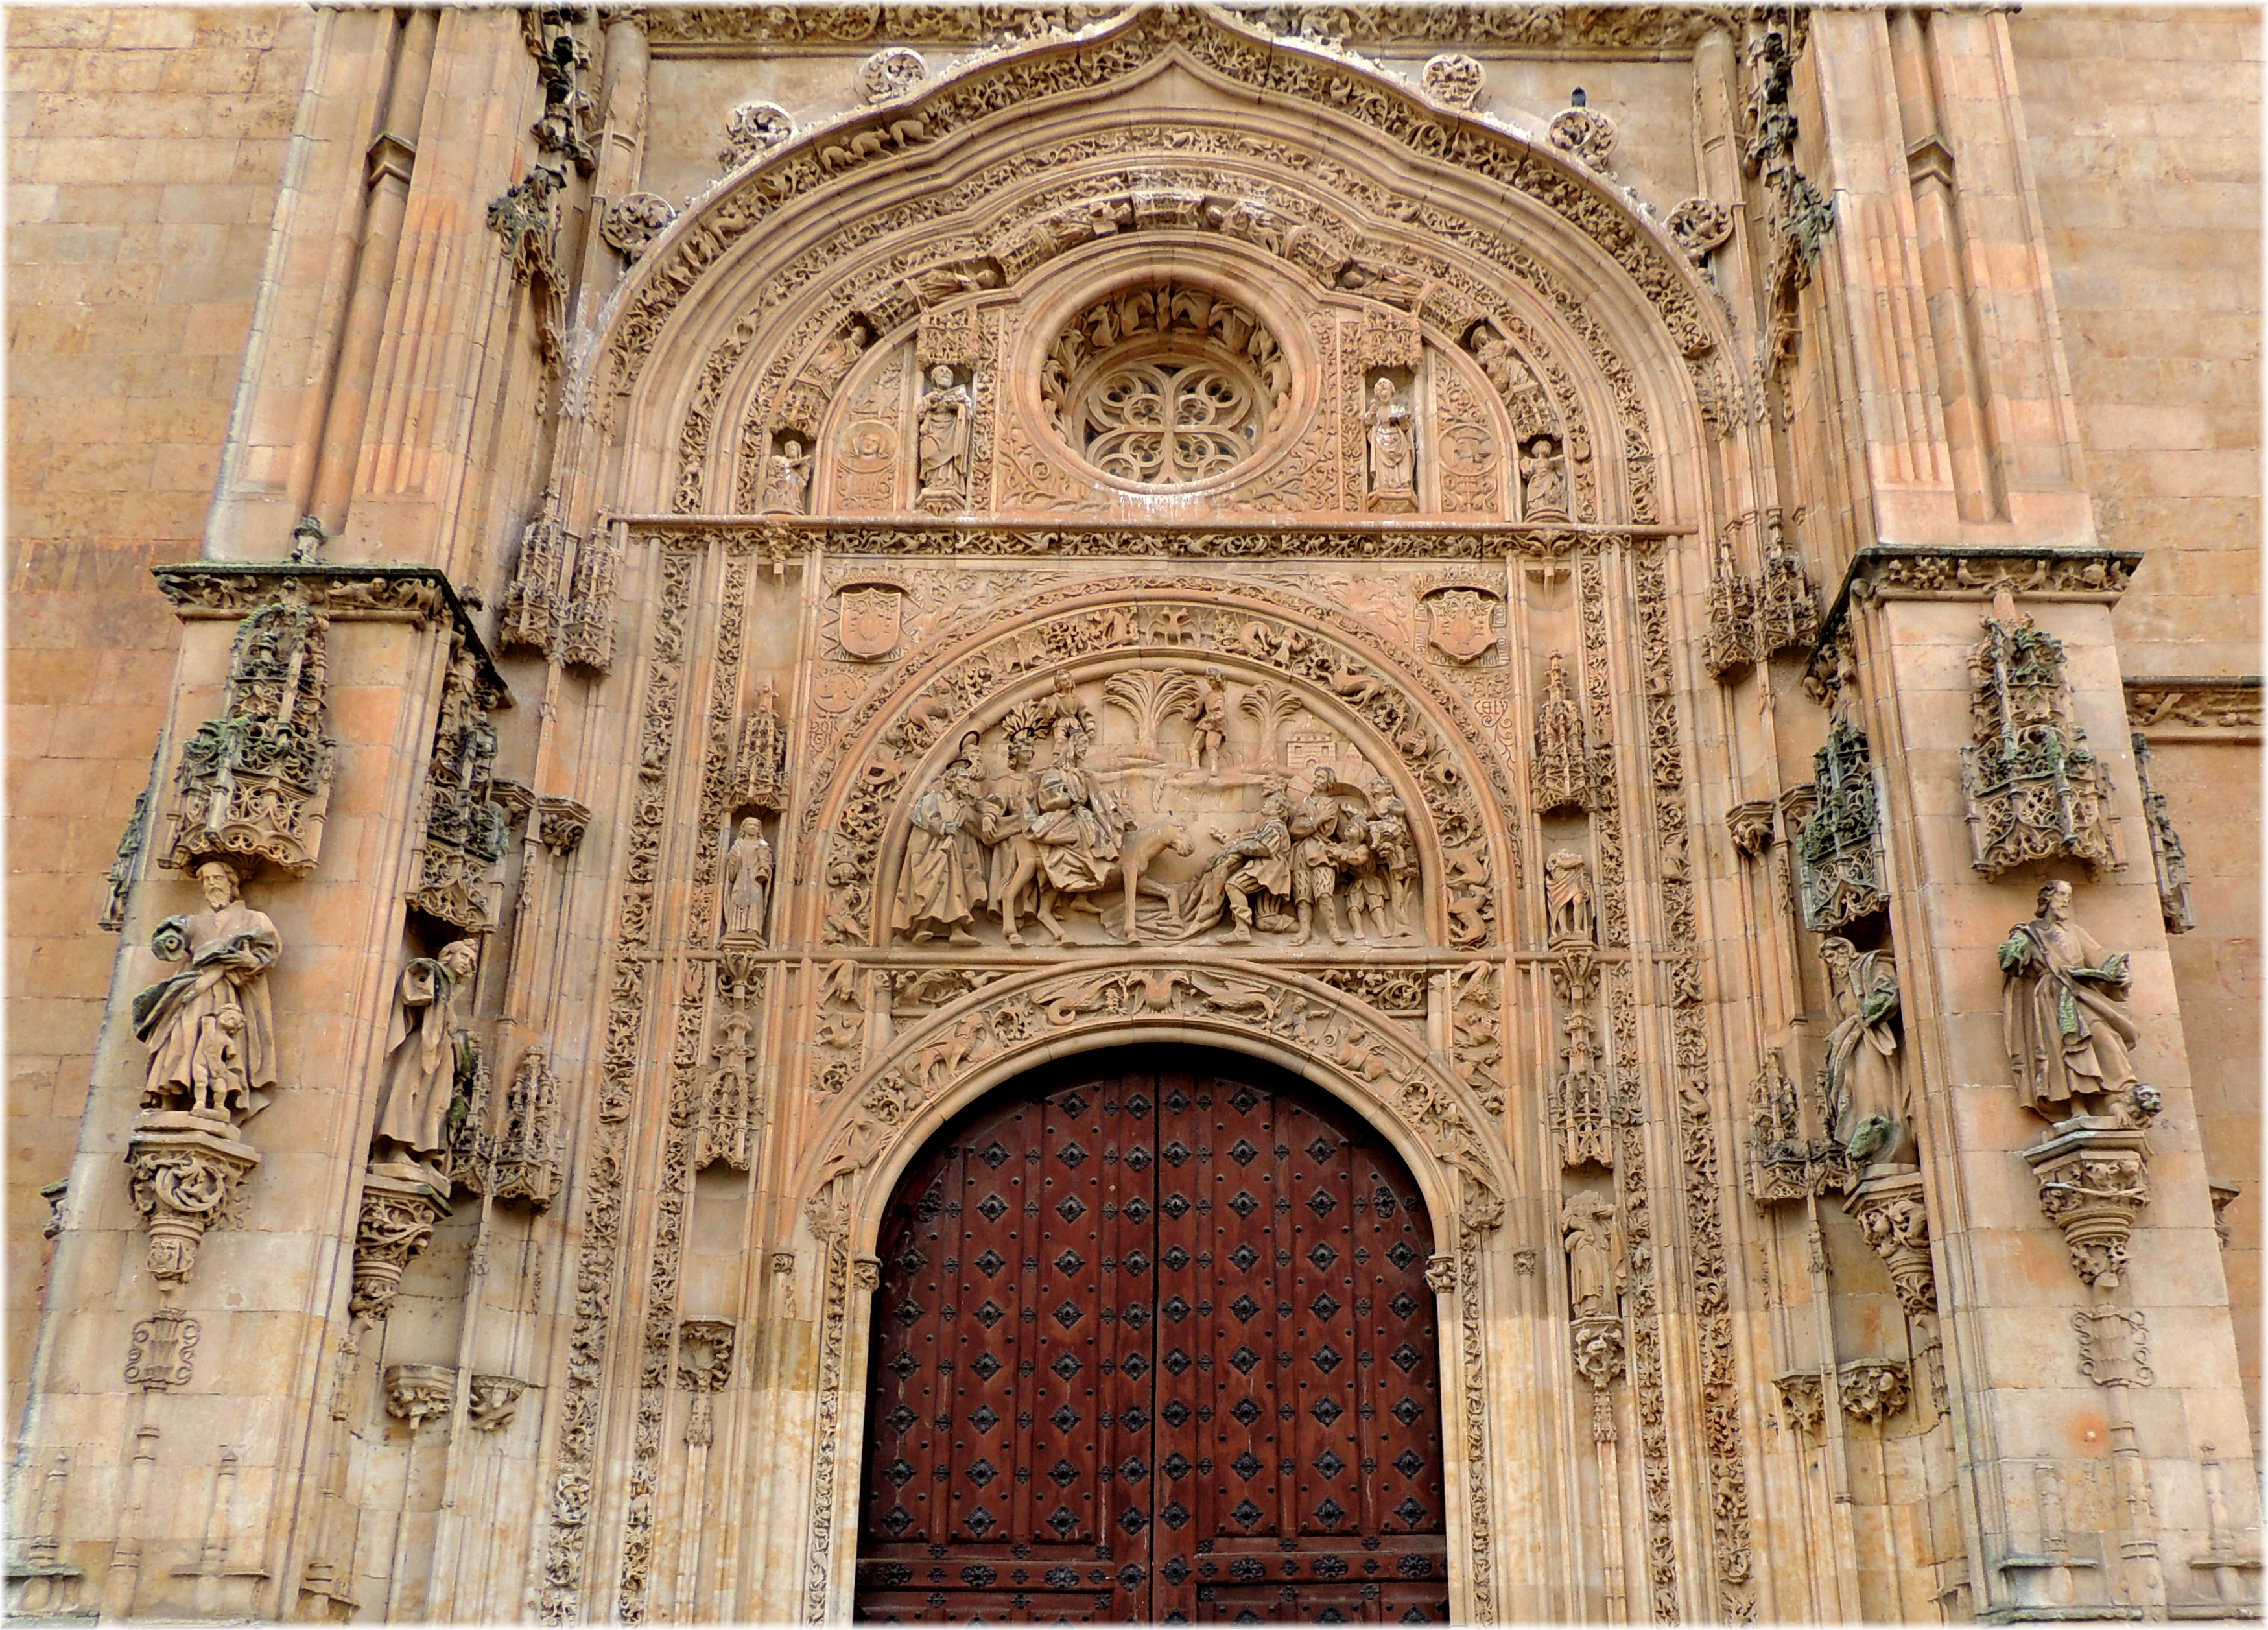
architecture, window, building, arch, facade, church, cathedral, chapel, place of worship, baptistery, art, monastery, symmetry, synagogue, basilica, gothic architecture, ancient history, byzantine architecture